Perak

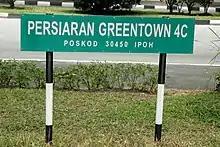
Malay language road sign with English location name in Ipoh

The Kinta Valley, one of the richest tin mining areas in Malaya, accounted for most of the country's tin exports to the United States. On 1 May 1952, the Perak Chinese Tin Mining Association established the Kinta Valley Home Guard (KVHG) to protect it from the communists. Often described as a private Chinese Army, most of the KVHG's Chinese members had links to the Kuomintang. Many of the Kuomintang guerrillas were absorbed from the Lenggong area, where there were also members of Chinese secret societies whose main purpose was to defend Chinese private property against the communists. Throughout the first emergency the British authorities and their Malayan collaborators fought against the communists. This continued even after the proclamation of the independence of the Federation of Malaya, on 31 August 1957. As a result, most of the communist guerrillas were successfully pushed across the northern border into Thailand. Other radical left nationalist movements started in Perak like those under Ahmad Boestamam and Burhanuddin al-Helmy; but were eventually overwhelmed by the United Malays National Organisation's local mobilisation in the same decade.